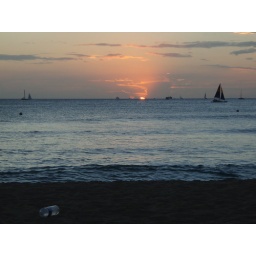
Queen's Beach area with water bottle in the foreground